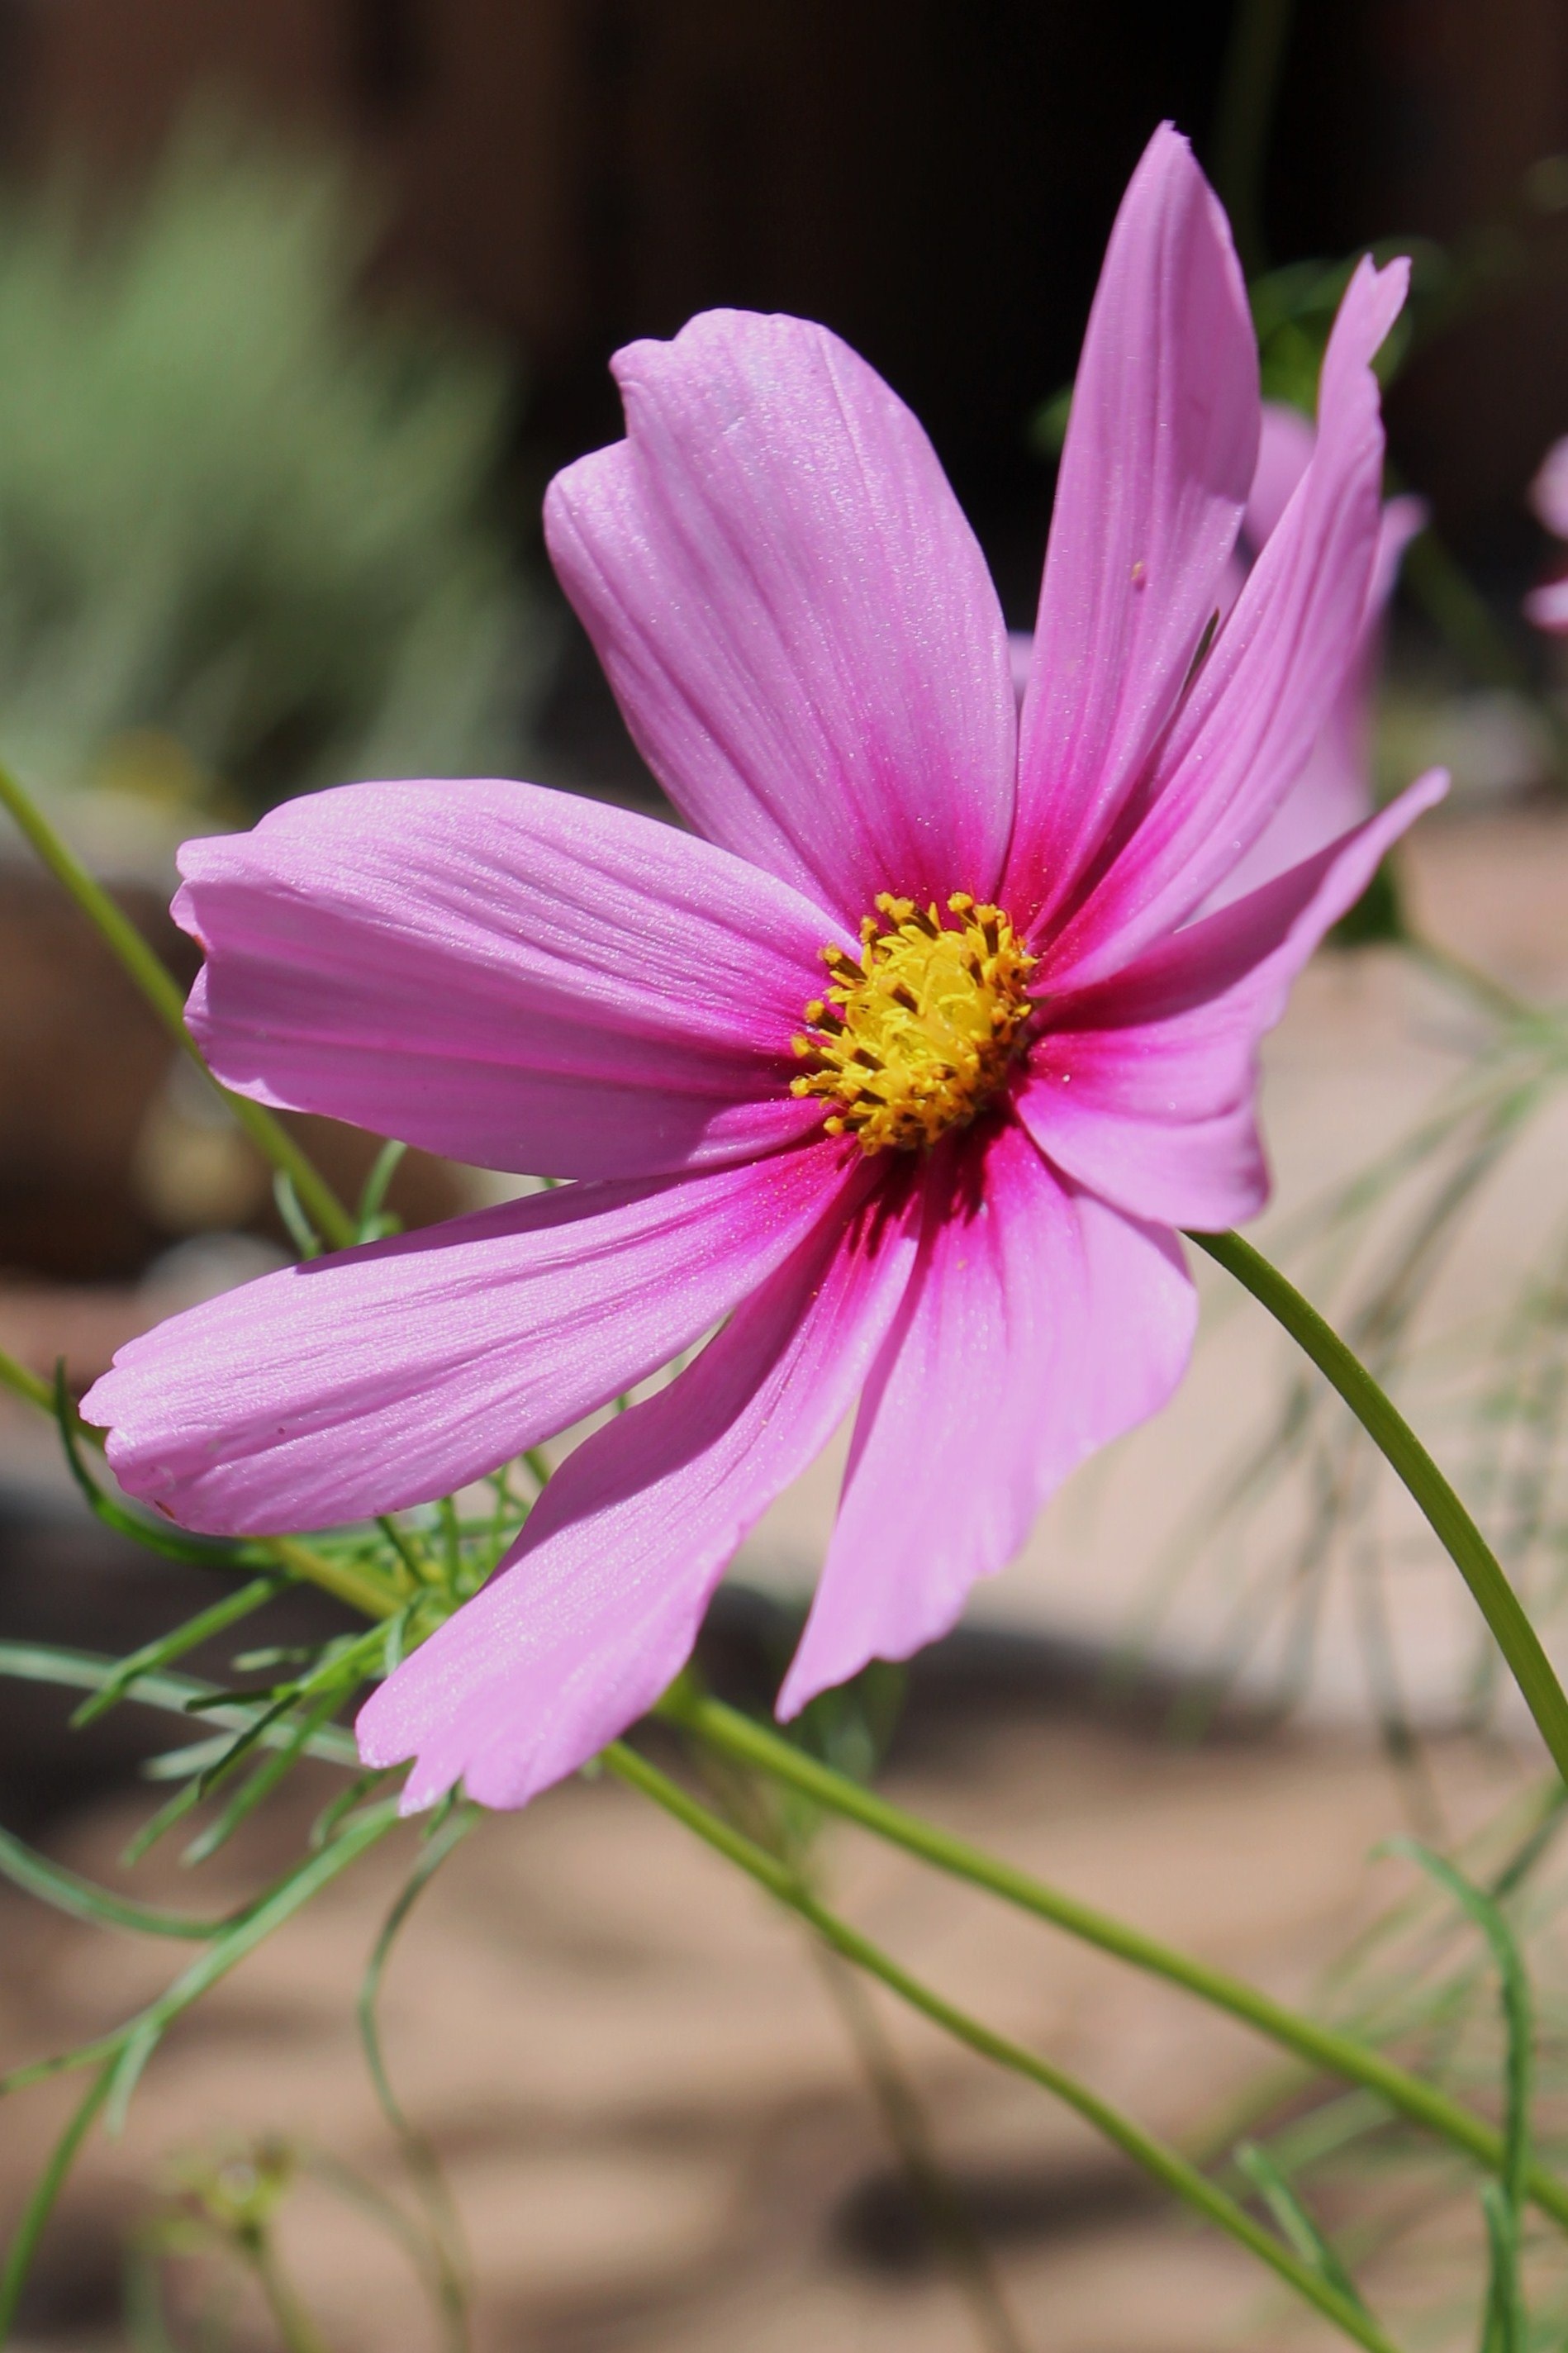
nature, blossom, light, growth, plant, photography, flower, petal, bloom, summer, floral, color, natural, fresh, botany, garden, pink, flora, wildflower, close up, bright, flourish, beauty, pink flower, macro photography, flowering plant, daisy family, nurture, life cycle, plant stem, land plant, garden cosmos